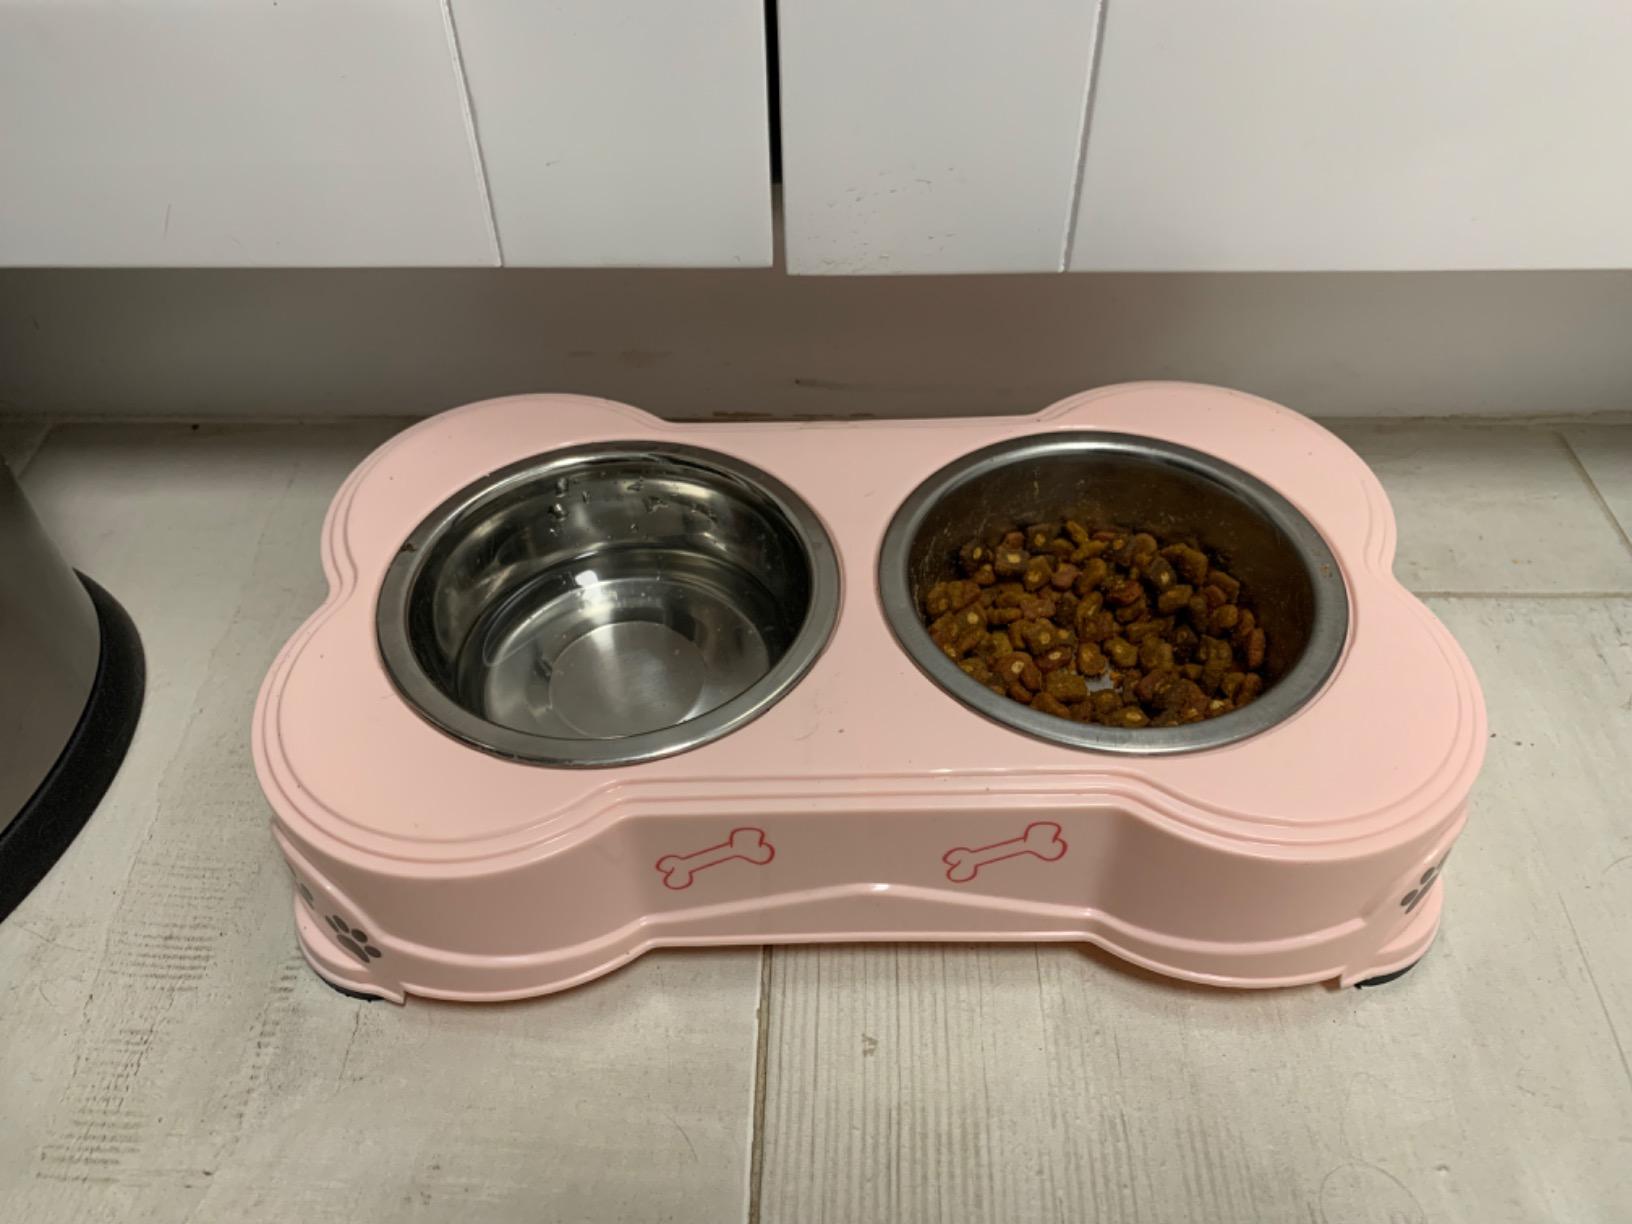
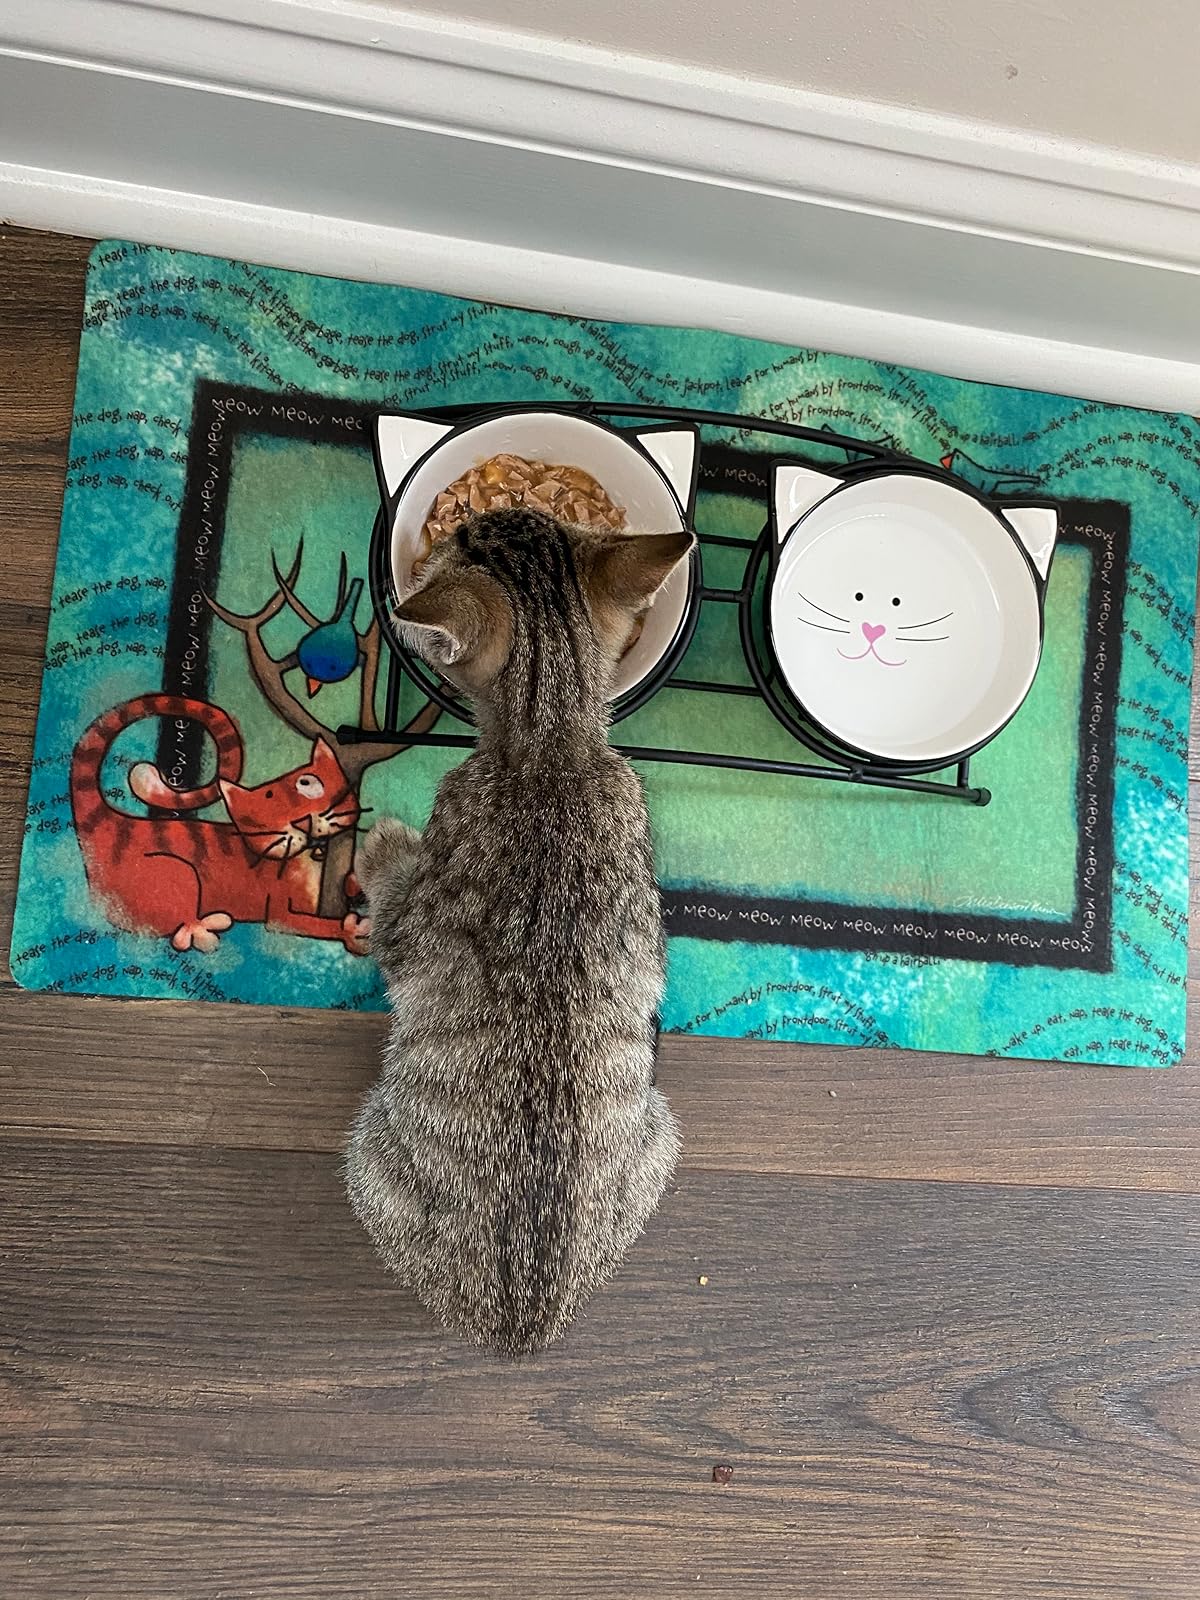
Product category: items_bowl
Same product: no